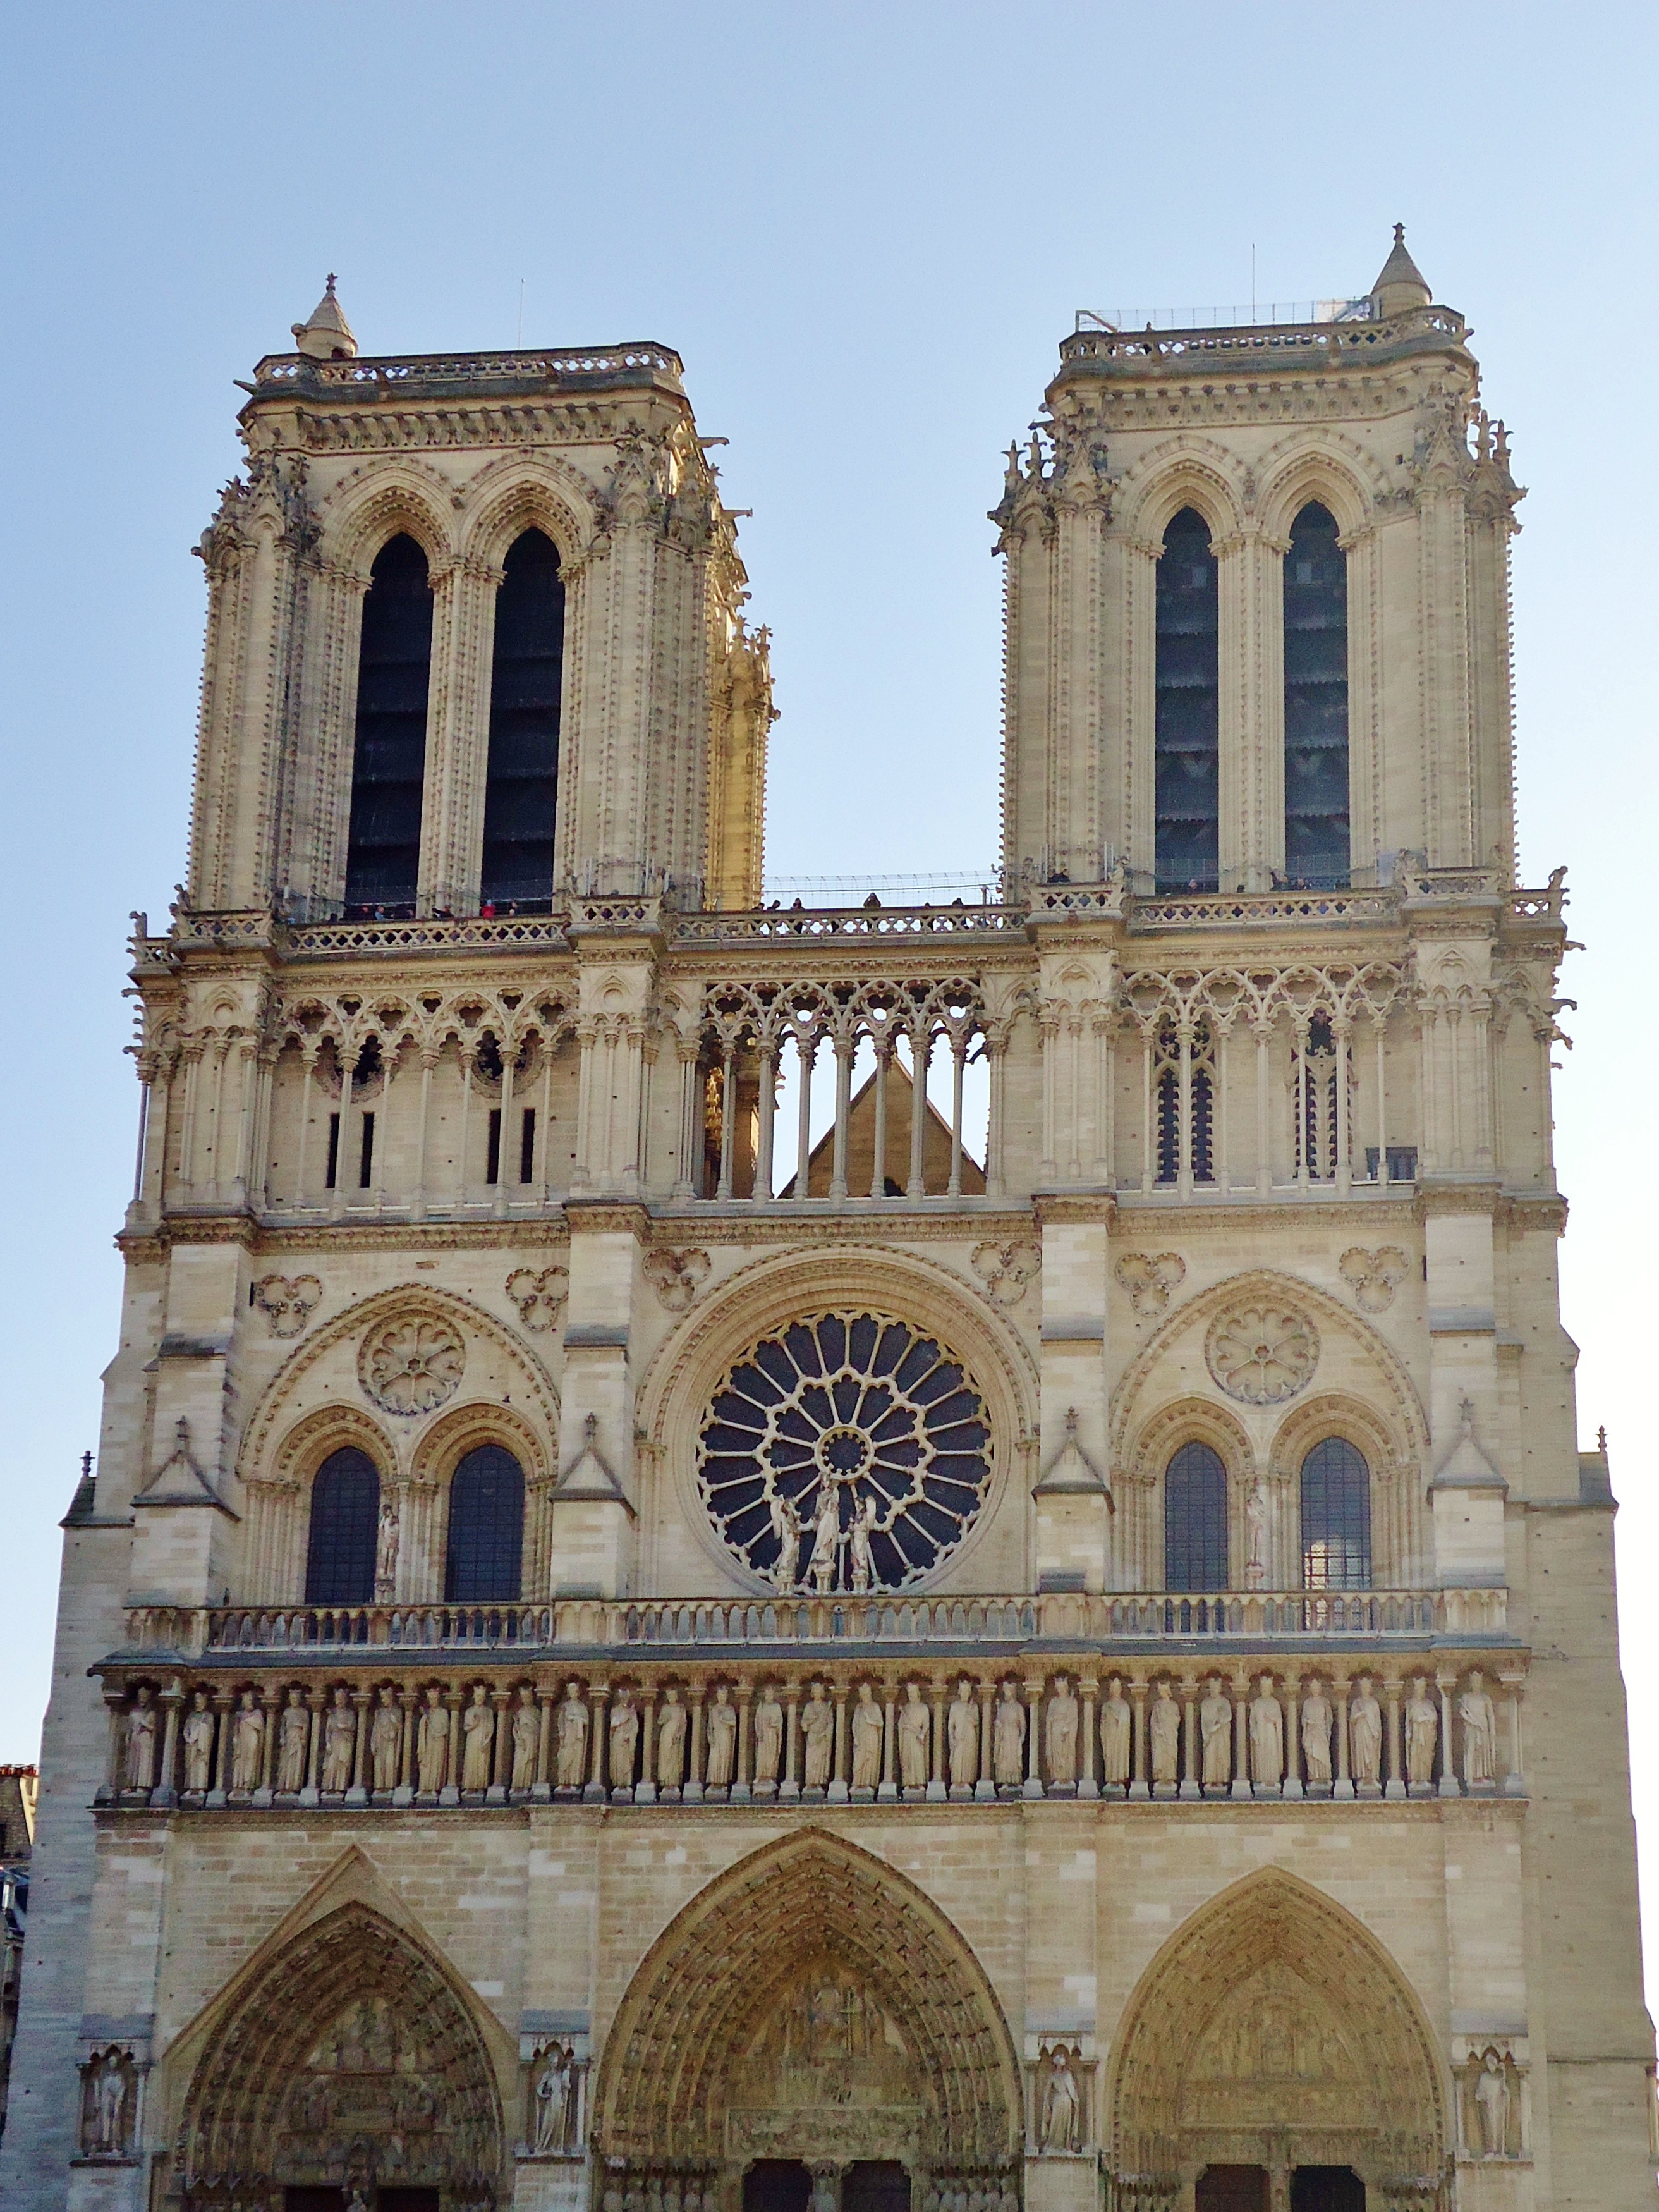
architecture, building, paris, france, arch, facade, church, cathedral, place of worship, baptistery, medieval architecture, capital, synagogue, basilica, gothic architecture, notre dame, classical architecture, ancient roman architecture, byzantine architecture